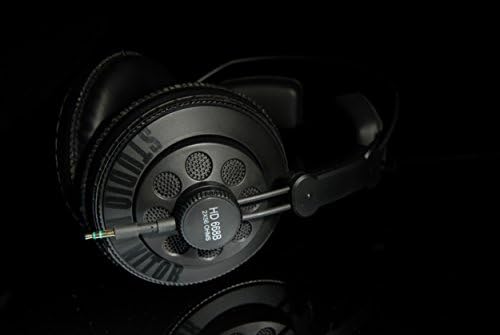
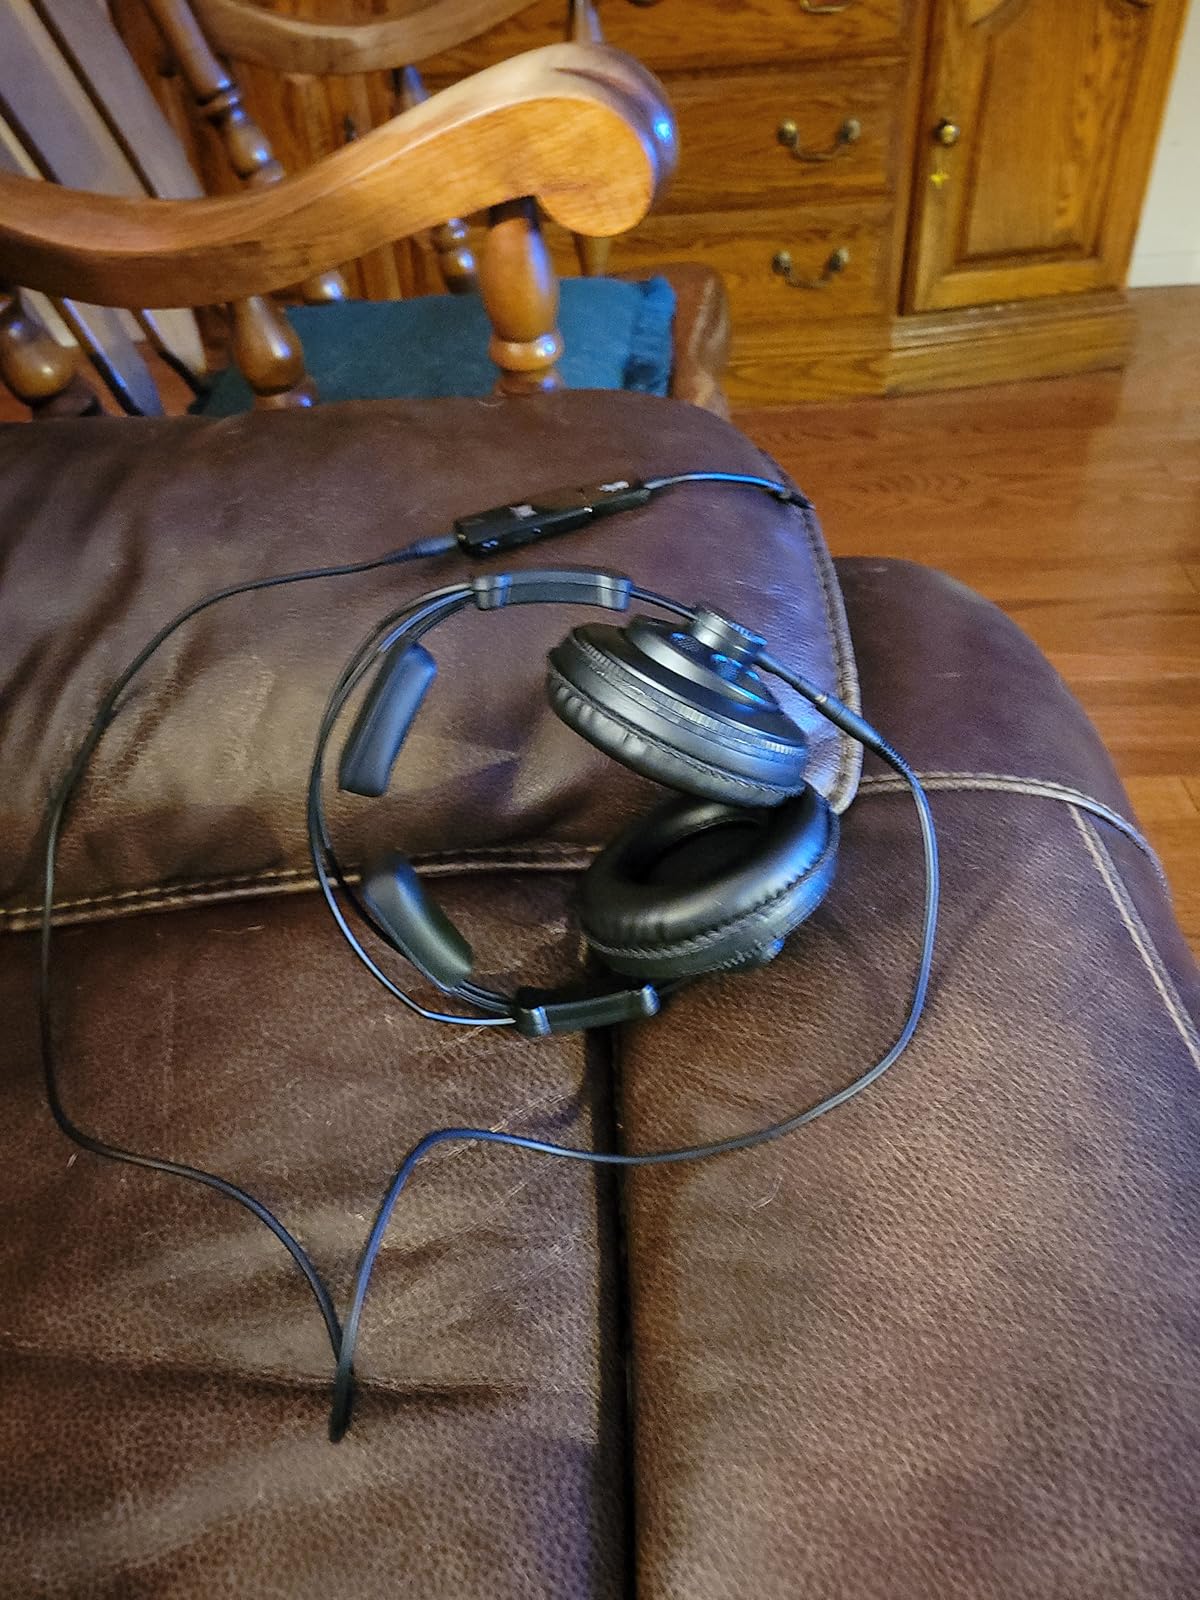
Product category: headphones
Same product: yes